Gelson Dala

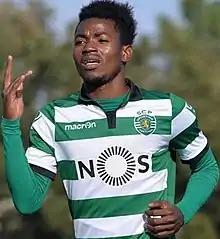
Gelson with Sporting CP in 2017

Jacinto "Gelson" Dala (born 13 July 1996) is an Angolan professional footballer who plays as an attacking midfielder or a forward for Al-Wakrah in the Qatar Stars League.